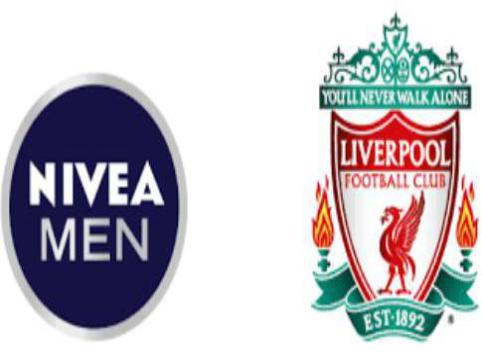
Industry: Necessities